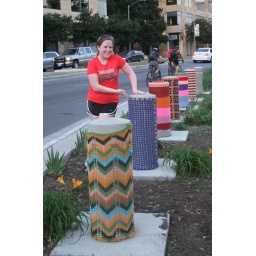
can now be seen all over austin on lamp posts, signs, and columns of any sort.